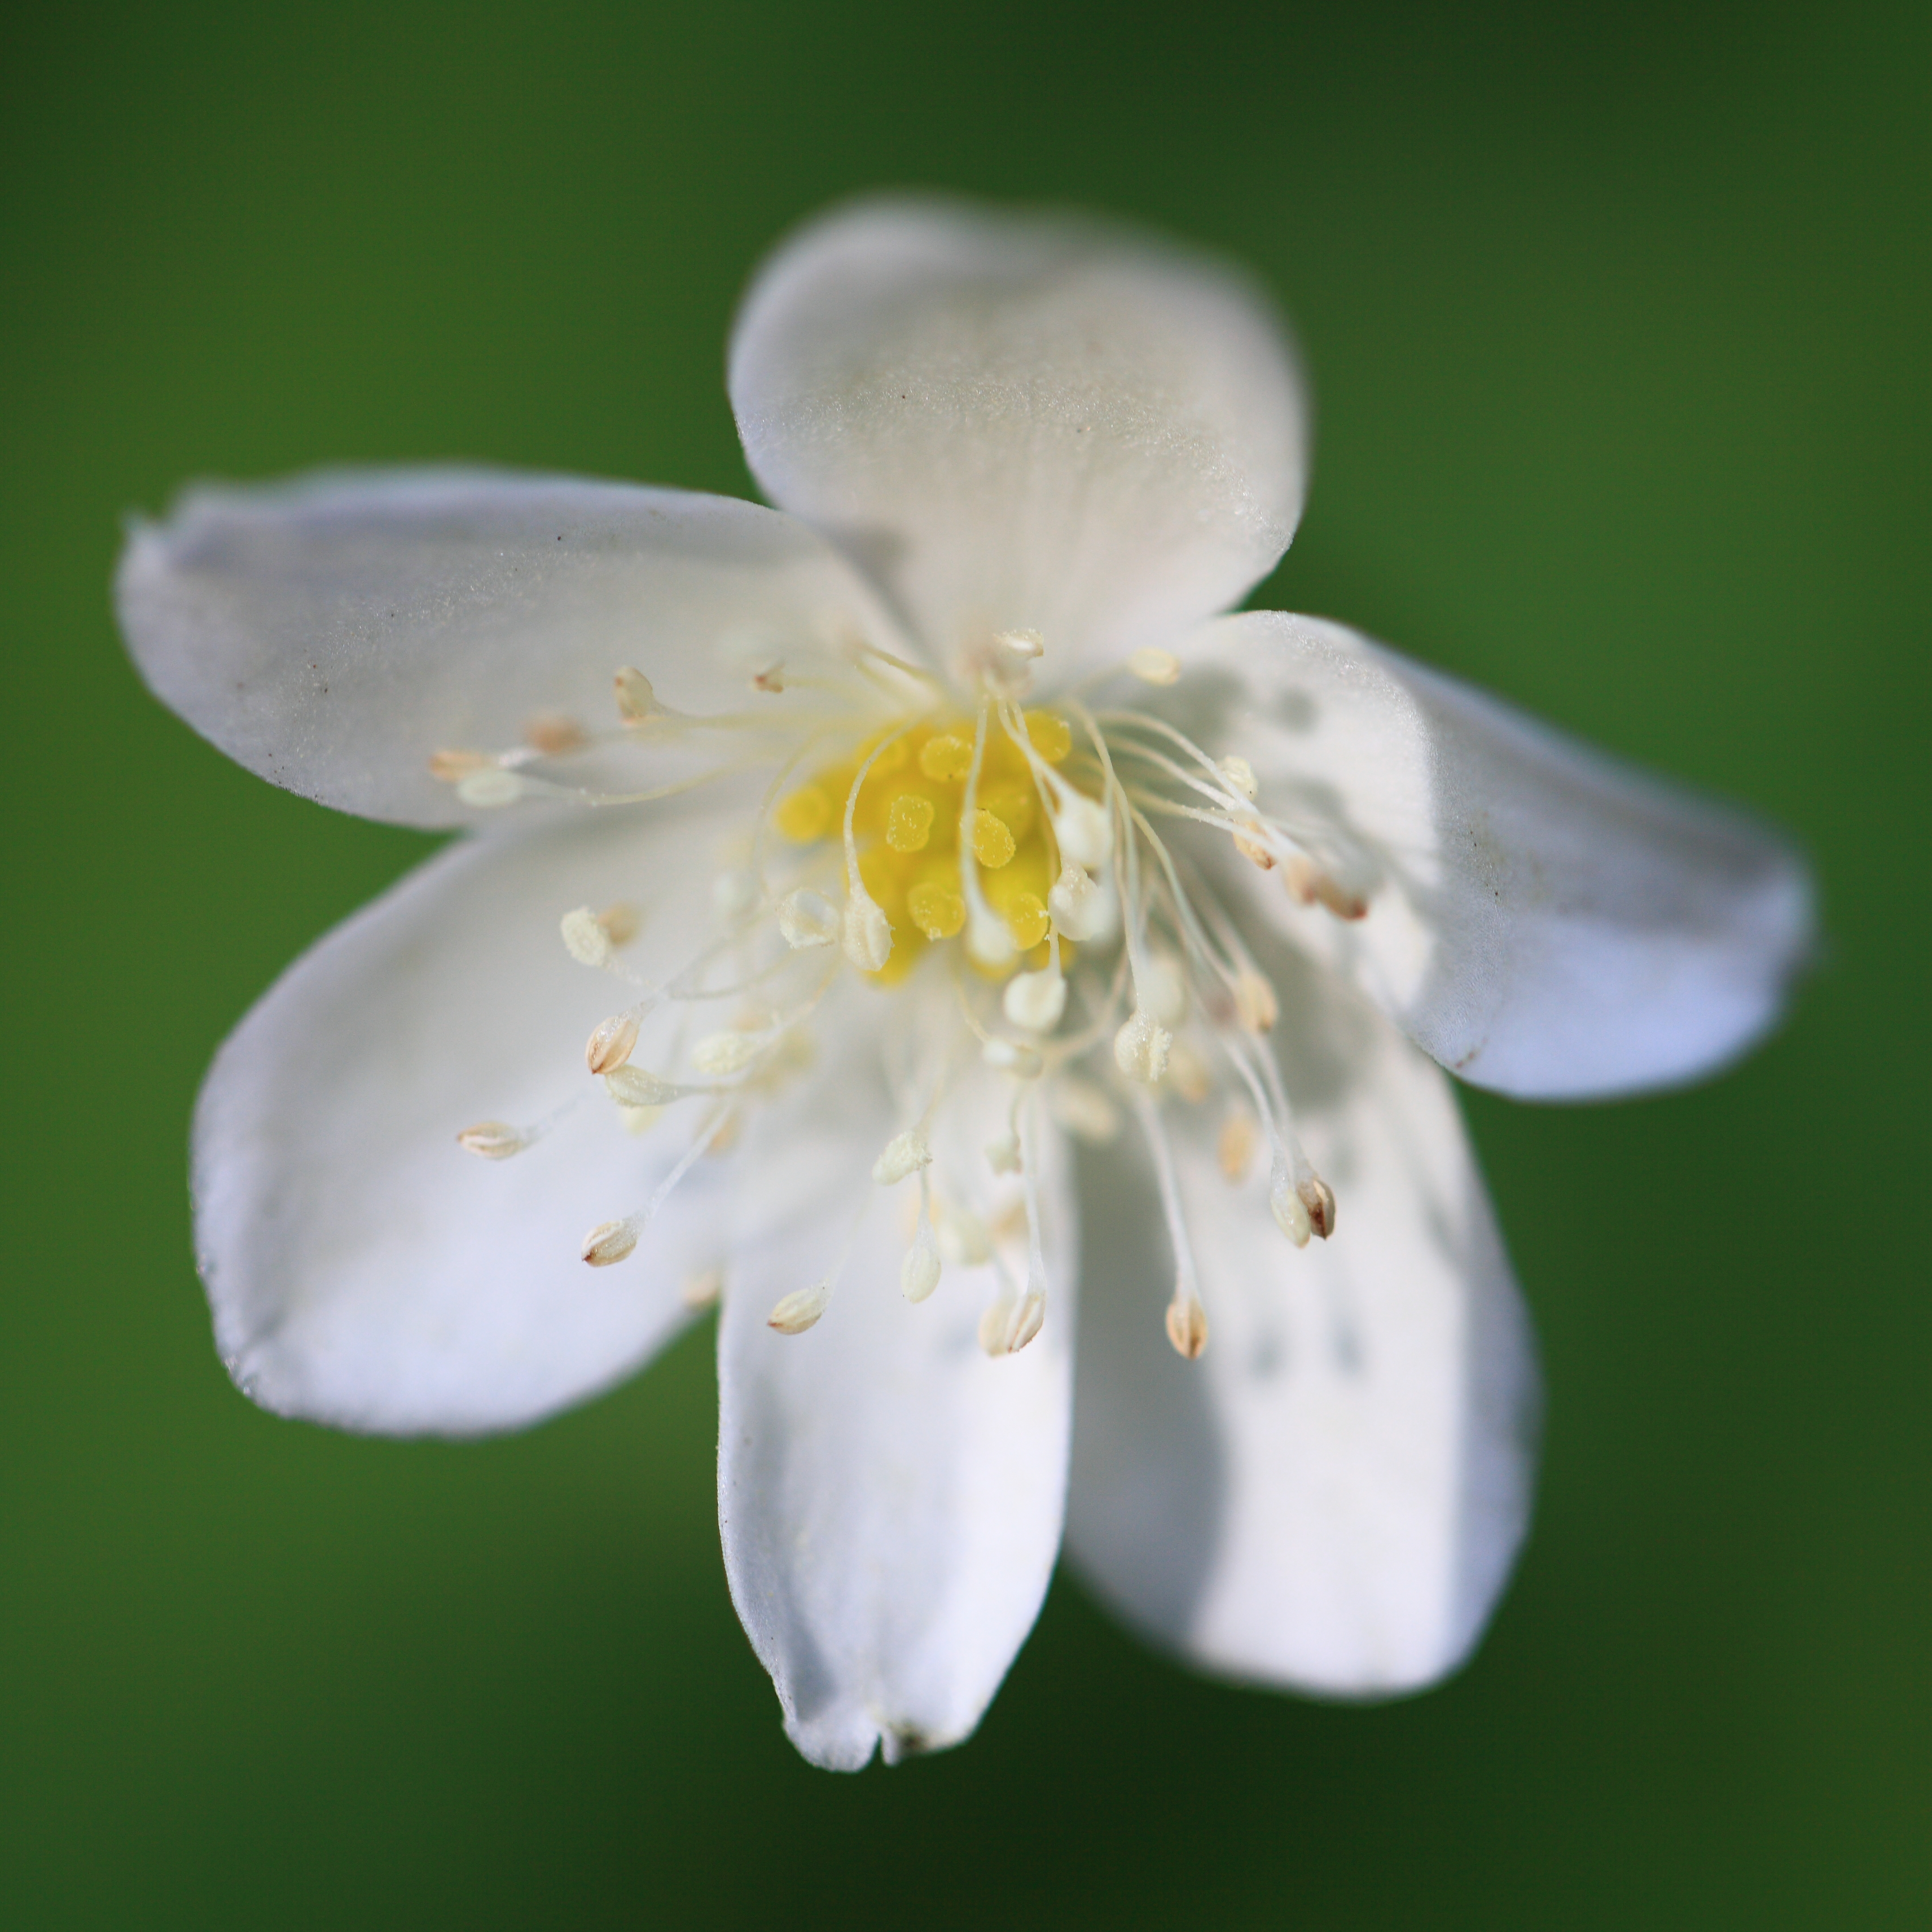
nature, blossom, plant, white, photography, flower, petal, high, botany, flora, wildflower, close up, 5d, hires, anemone, markii, hi, res, resolution, chibaken, windflower, flaccida, chibashi, izumishizenkoen, macro photography, flowering plant, plant stem, land plant